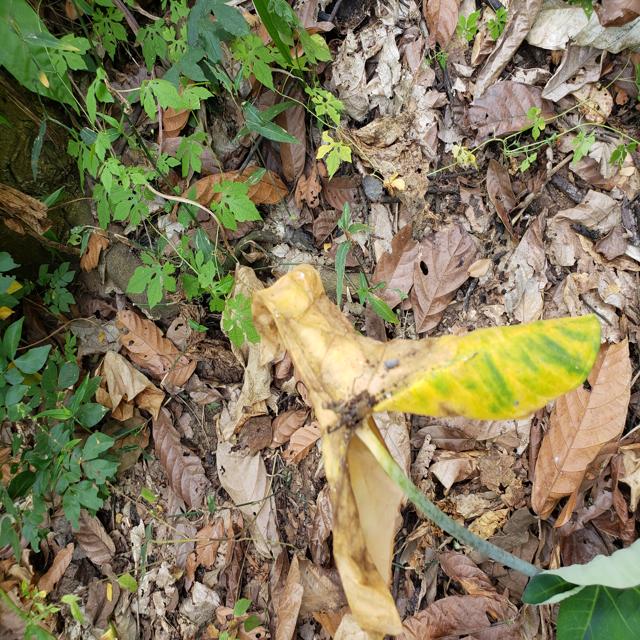
Label: Late_Blight